Francis Gregg

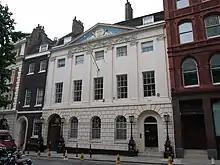
Skinners' Hall, the 18th century building in Dowgate ward where Francis Gregg was in business

Gregg was son of Francis Gregg of Putney, and was clerk to the Worshipful Company of Skinners from 1759. He became a lawyer in practice at Skinners's Hall, Dowgate Hill, London, in the substantial legal firm Gregg & Potts. They acted as the defence solicitors in the case around the arrest of George Pigot, 1st Baron Pigot. Potts died in 1788.